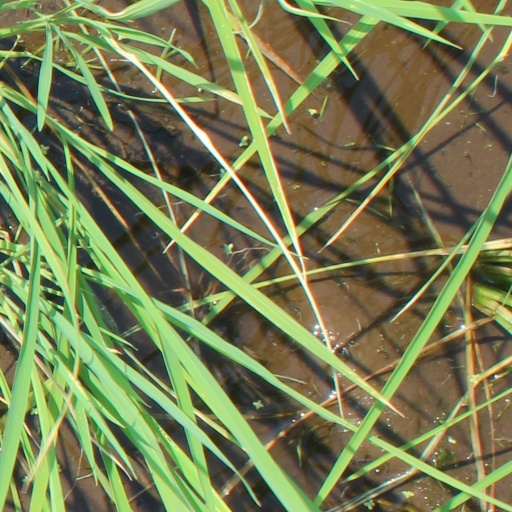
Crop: rice